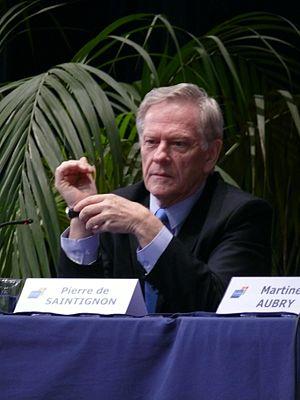
Pierre de Saintignon aux Semaines Sociales de France 2014 à l'Université Catholique de Lille (Nord, France).
Les élections régionales en Nord-Pas-de-Calais-Picardie se déroulent les 6 et 13 décembre 2015 afin d'élire les 170 conseillers de la nouvelle grande région.